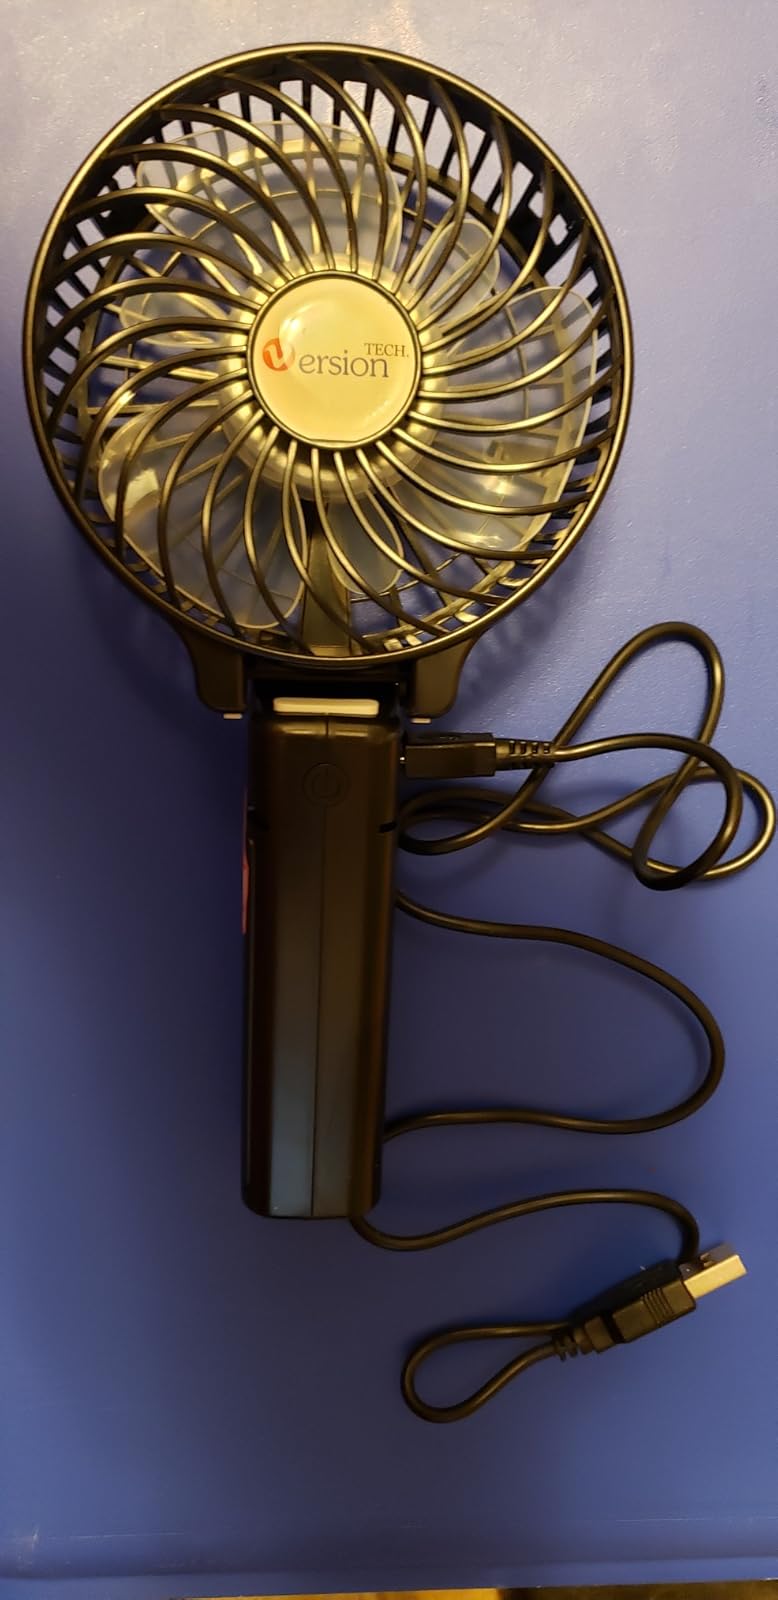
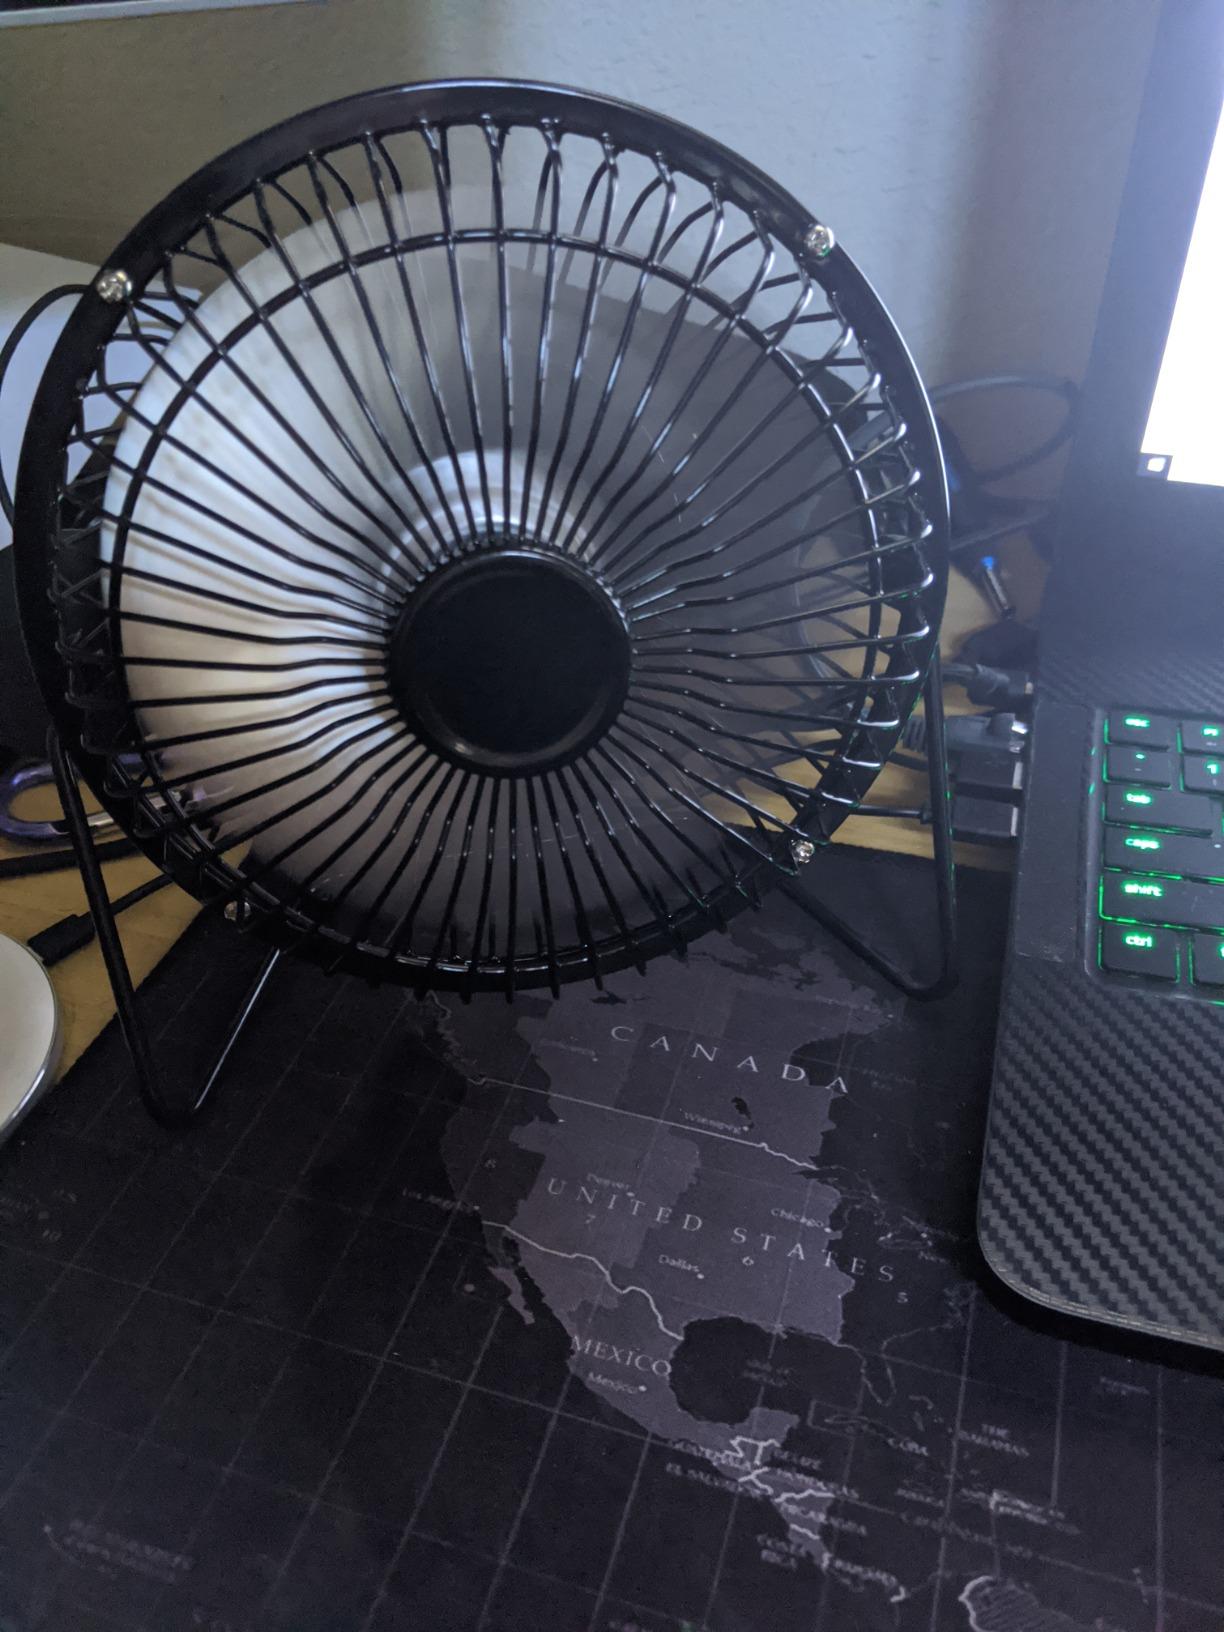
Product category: fan
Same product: no